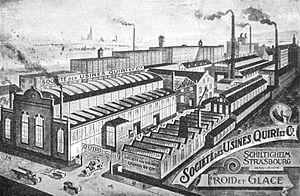
dessin du site Quiri et Cie
Axima Réfrigération France est une entreprise spécialisée dans les techniques de réfrigération, de climatisation et de restauration collective.